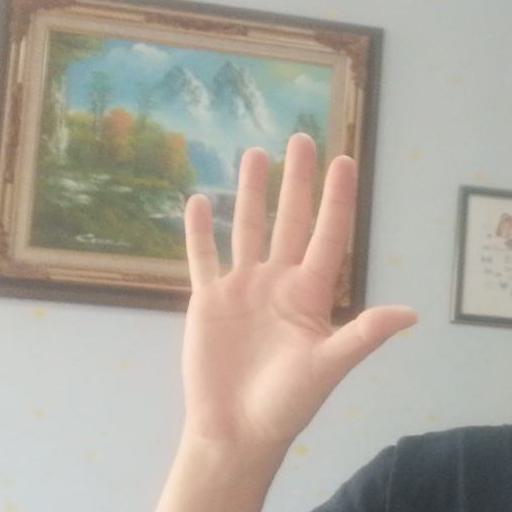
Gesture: palm